Yevgeni Varlamov

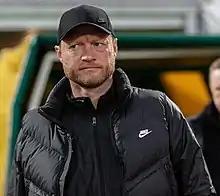
Varlamov as a coach of Kuban Krasnodar in 2022

Yevgeni Vladimirovich Varlamov (born 25 July 1975) is a Russian football coach and a former player.